Aluminium chloride

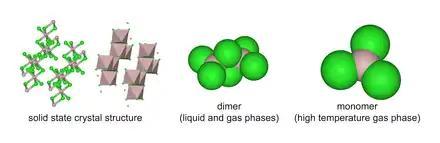
Illustration of structures of aluminium chloride

adopts three structures, depending on the temperature and the state (solid, liquid, gas). Solid has a sheet-like layered structure with cubic close-packed chloride ions. In this framework, the Al centres exhibit octahedral coordination geometry. Yttrium(III) chloride adopts the same structure, as do a range of other compounds. When aluminium trichloride is in its melted state, it exists as the dimer ( point group D), with tetracoordinate aluminium. This change in structure is related to the lower density of the liquid phase (1.78 g/cm) versus solid aluminium trichloride (2.48 g/cm). dimers are also found in the vapour phase. At higher temperatures, the dimers dissociate into trigonal planar monomer (point group D), which is structurally analogous to . The melt conducts electricity poorly, unlike more ionic halides such as sodium chloride.